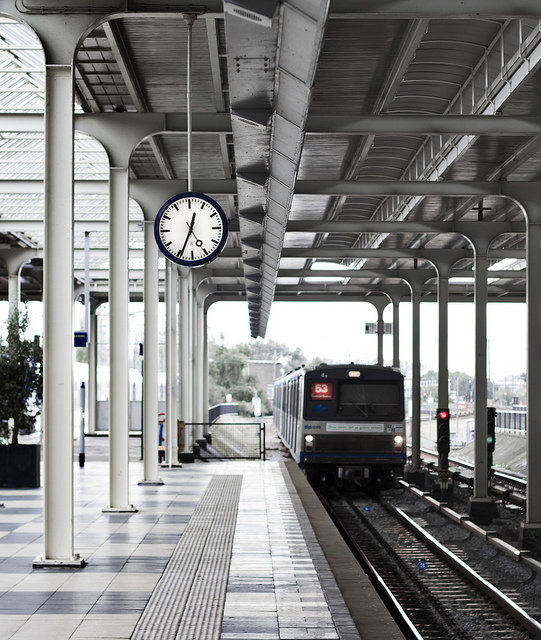
a clock is hanging up in a train station

A train pulls into a train station at 12:30 pm.

a sub way train resting on the tracks with a clock hanging from teh roof

An empty outdoor train station, with a train waiting, at 5:35.

a train is arriving at the train station